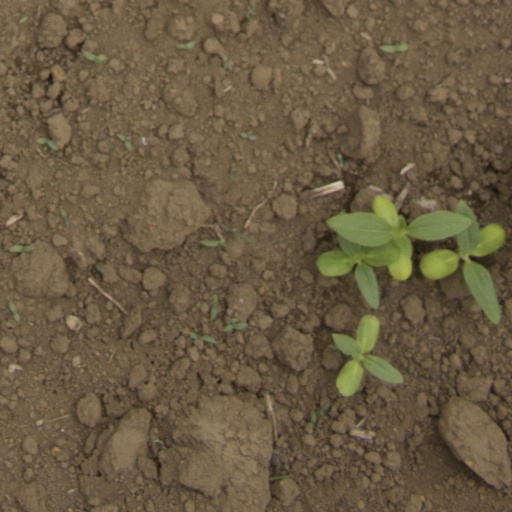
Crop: Jerusalem artichoke